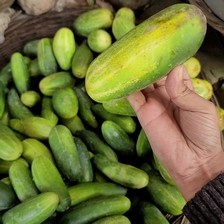
Label: cucumber